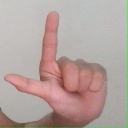
अक्षर: ल